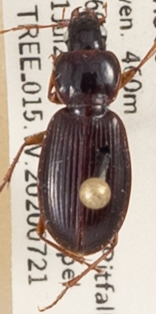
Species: Synuchus impunctatus
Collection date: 2020-07-21
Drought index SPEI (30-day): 2.09
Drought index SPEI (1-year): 2.09
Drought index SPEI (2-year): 2.09